Cecil Sharp

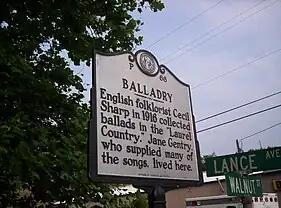

During the years of the First World War, Sharp found it difficult to support himself through his customary work in England, and decided to try to earn his living in the United States. He was invited to act as dance consultant for a 1915 New York production of "A Midsummer Night's Dream" and went on to give successful lectures and classes across the country on English folk song and especially folk dance. He met the wealthy philanthropist Helen Storrow in Boston, and with her and other colleagues was instrumental in setting up the Country Dance and Song Society. He also met Olive Dame Campbell, who brought with her a portfolio of British-origin ballads she had collected in the Southern Appalachian mountains. The quality of her collection convinced Sharp to make several song collecting expeditions into the remote mountain backcountry with his collaborator Maud Karpeles during the years 1916–1918, following in the footsteps of Olive Campbell and other collectors such as Lorraine Wyman and Katherine Jackson French. Travelling through the Appalachian Mountains in Virginia, North Carolina, Kentucky and Tennessee, often covering many miles on foot over rough terrain, Sharp and Karpeles recorded a treasure trove of folk songs, many of British origin, though in versions quite different from those Sharp had collected in rural England, and some altogether extinct in the old country. In remote log cabins Sharp would notate the tunes by ear, while Karpeles took down the words, and they collected songs from singers including Jane Hicks Gentry, Mary Sands and young members of the Ritchie family of Kentucky. Sharp was particularly interested in the tunes, which he found very beautiful and often set in 'gapped scales'.